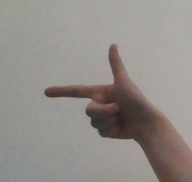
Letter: yaa